Gary Torgow

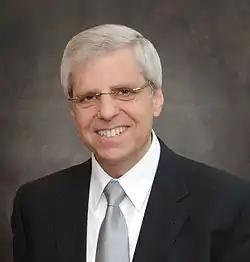

Gary Torgow is an American businessman, serving as the chairman of The Huntington National Bank, a subsidiary of Huntington Bancshares,